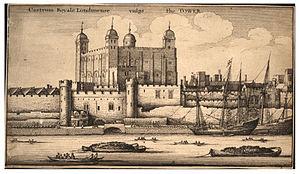
Les Aventures de Nigel est un roman historique de l'auteur écossais Walter Scott, paru le 29 mai 1822 sous la signature « par l'auteur de Waverley, Kenilworth, etc. »